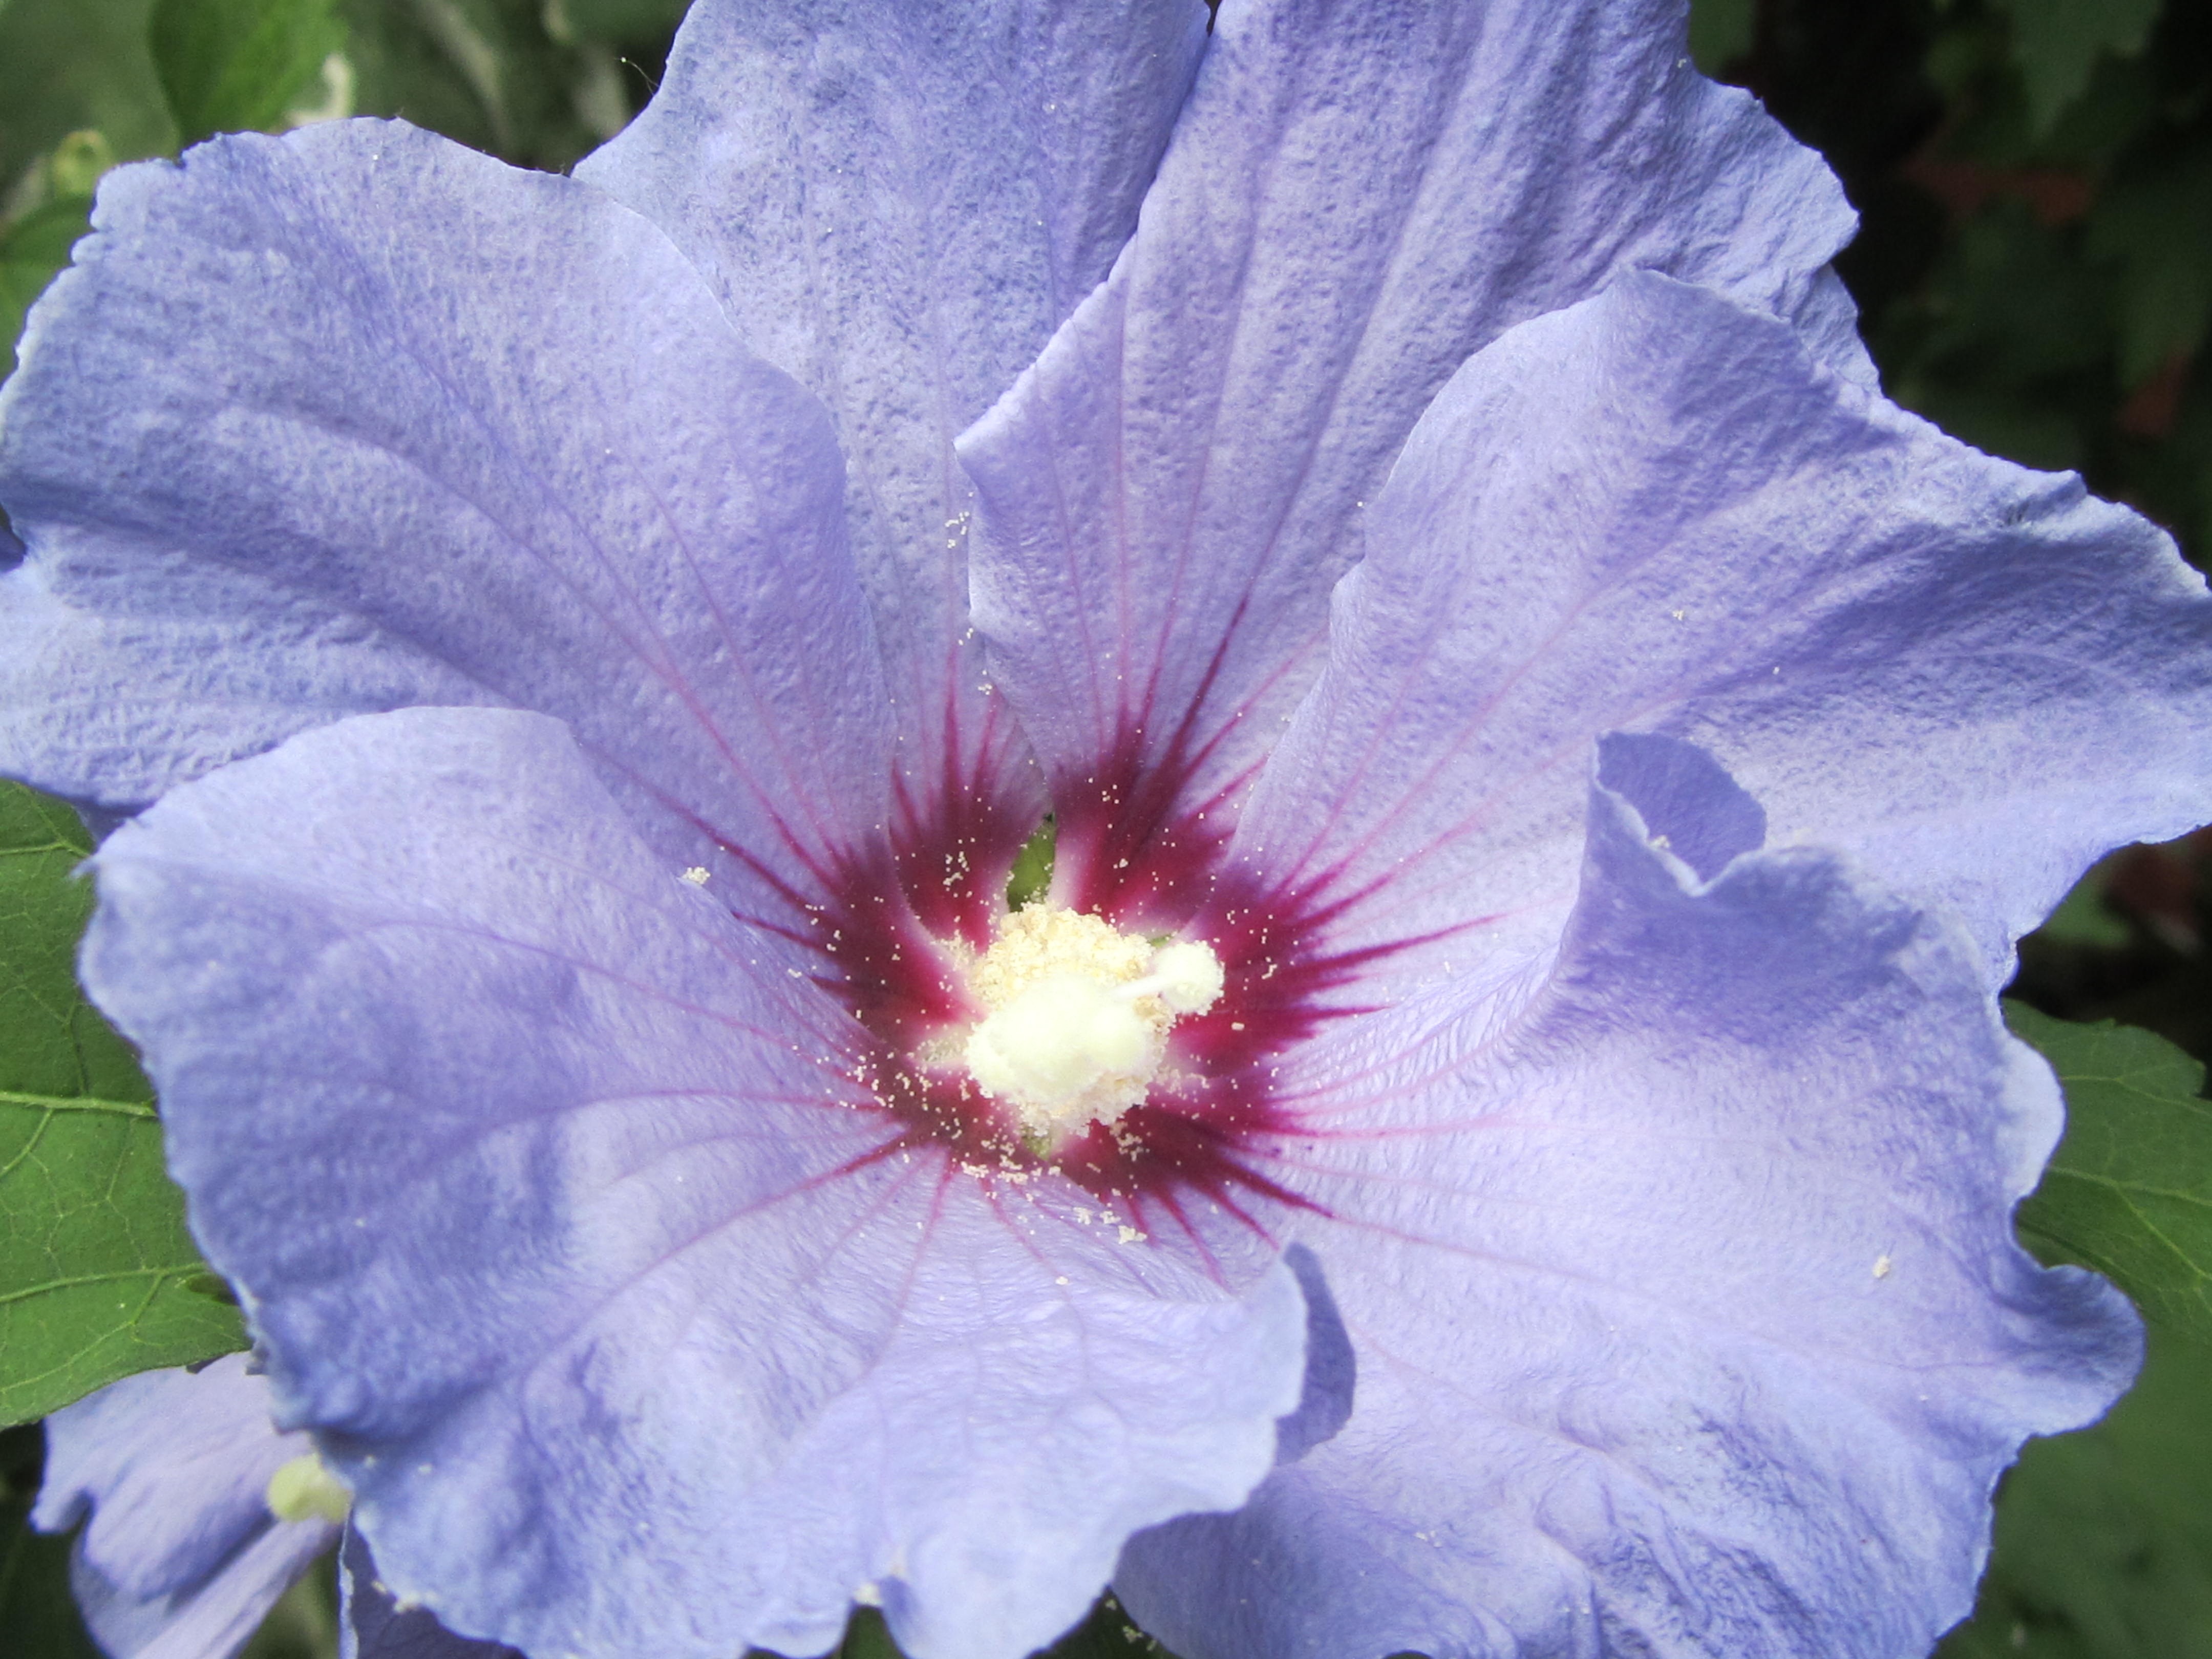
blossom, plant, flower, purple, petal, floral, macro, blooming, garden, flora, shrub, hibiscus, macro photography, flowering plant, land plant